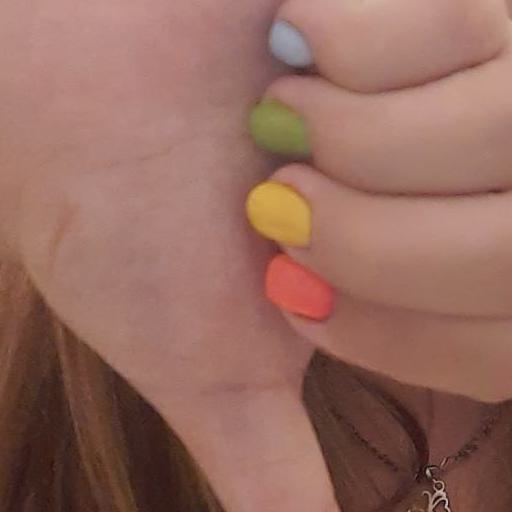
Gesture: dislike